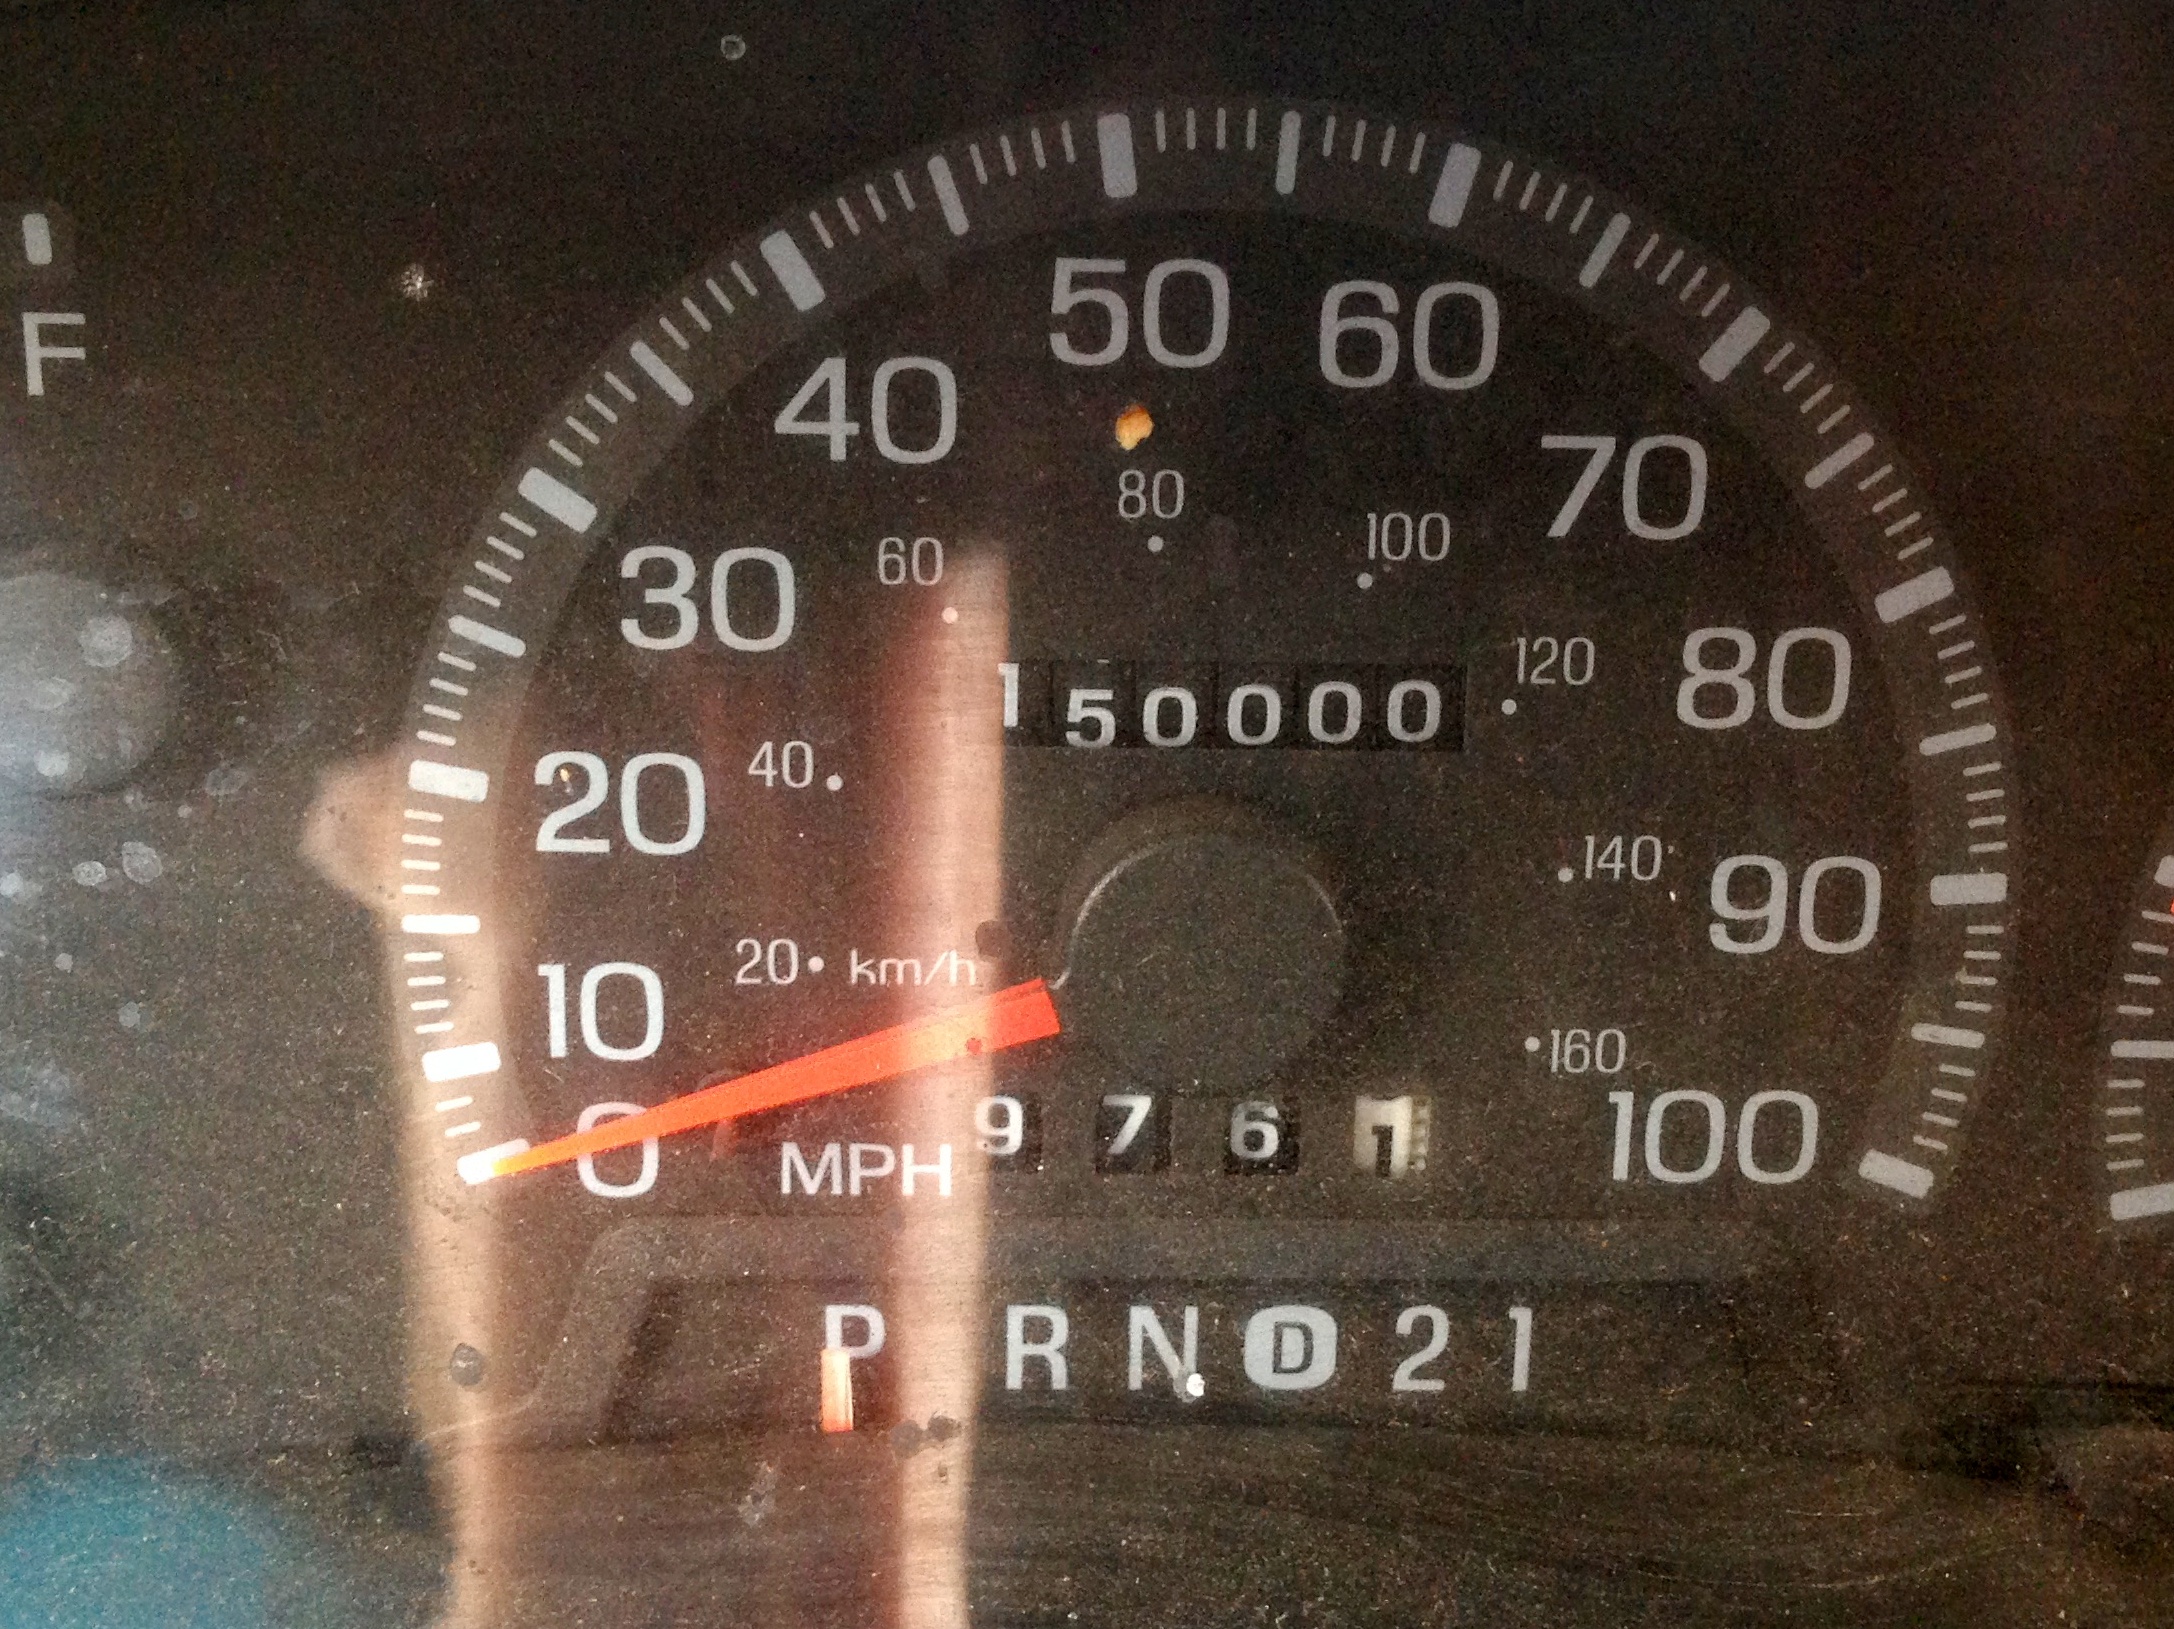
car, wheel, vehicle, speedometer, odometer, 150k, automobile make, automotive exterior, compact car, vehicle registration plate, family car